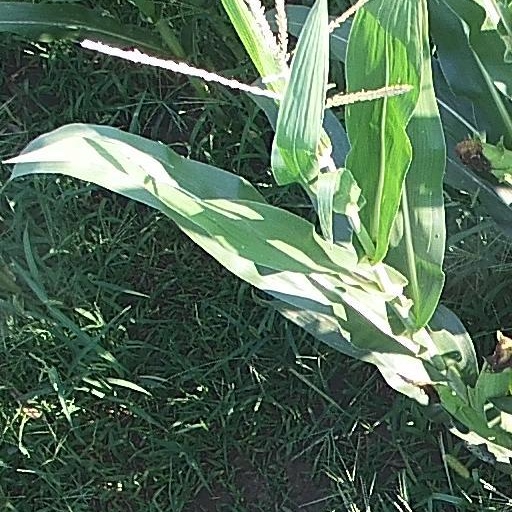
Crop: maize; corn